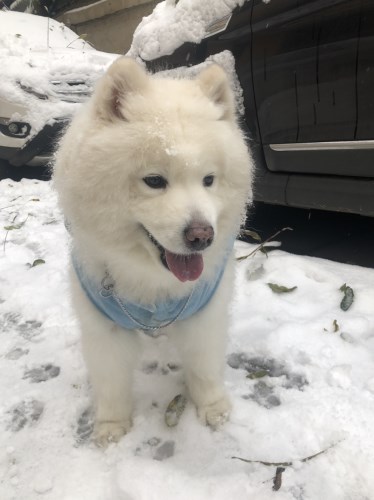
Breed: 2192-n000088-Samoyed